Woodland, Washington

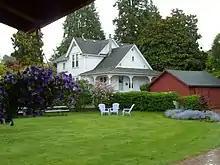
Hulda Klager Lilac Gardens

Planter's Days, first held in 1922, is the longest continuously running civic celebration/community festival in the state of Washington. Planter's Days is a four-day festival celebrating the completed construction of the dikes along the Columbia and Lewis Rivers, preventing the annual flooding in the Woodland area. The major events include: Coronation of the Planter's Day Court, a parade through "Old Town" Woodland, the Firefighters' BBQ, the Frog Jump, amusement rides at Horseshoe Lake Park, and a car show on the last day of the Festival.